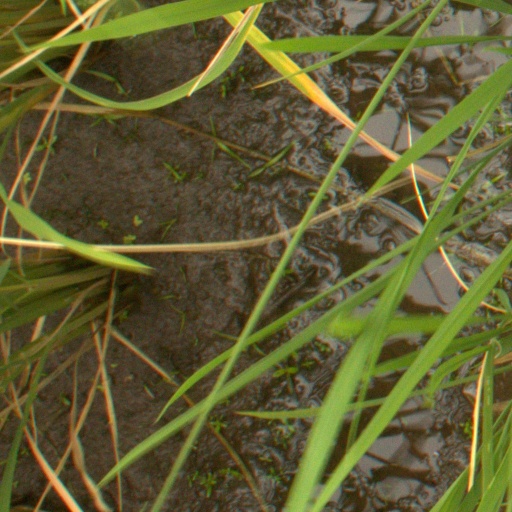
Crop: rice